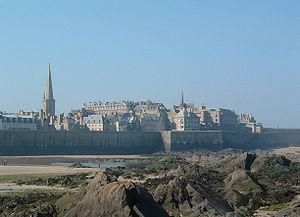
La déportation de l'île Saint-Jean – actuelle province de l'Île-du-Prince-Édouard, au Canada – a lieu de 1758 à 1759 et constitue un épisode de la déportation des Acadiens, dans le contexte du Grand Dérangement.
Le raid sur Saint-Malo est une descente navale menée par les Britanniques en juin 1758 à proximité du port français de Saint-Malo en Bretagne. Bien que la ville elle-même n'ait pas été attaquée, comme cela avait été prévu à l'origine, les Britanniques détruisirent un nombre important de bâtiments de commerce et de navires corsaires avant de réembarquer une semaine plus tard. La composante navale des forces britanniques est commandée par le commodore Richard Howe, alors que les forces terrestres sont conduites par le duc de Marlborough et Lord Sackville.